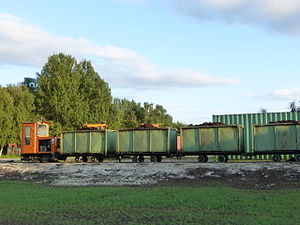
Industribane
Tørvebane i Sachsen.
En industribane er en form for jernbane, der ikke er åben for offentligheden, men som udelukkende betjener en bestemt industri. En industribane kan forbinde et sted med de offentlige jernbaner eller anden mulighed for videre transport, være isoleret eller befinde sig indenfor et særskilt område.